Hans Makart

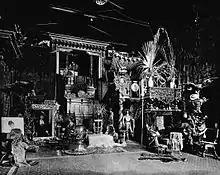
Makart's atelier, 1875

The opulent, semi-public spaces of Makart's atelier were the scene of recurring rendezvous between the artist and his public. Makart became the mediator between different levels of society: he created a socially ambiguous atmosphere in which nobility and bourgeoisie could encounter one another in mutual veneration of the master, and aestheticised the burgeoning self-awareness of the bourgeoisie by means of historical models drawn from the world of the aristocracy. In this way, an artist like Makart acted out the image that high society had created of him.